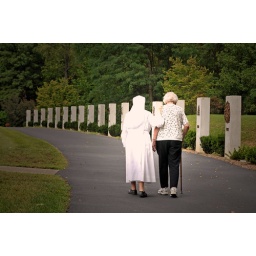
&amp;quot;It is not the road ahead that wears you out--it is the grain of sand in your shoe&amp;quot;--Arabian proverb.